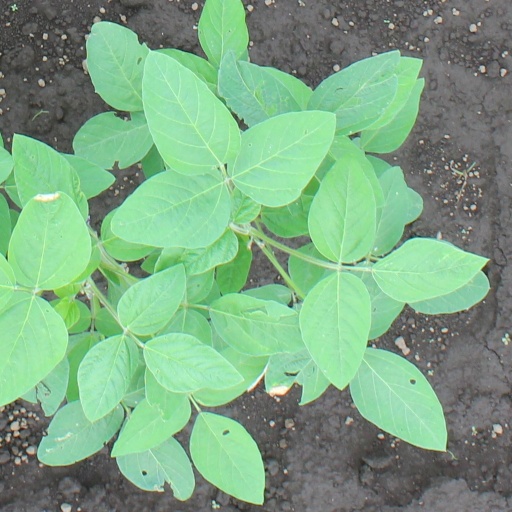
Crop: soybean